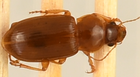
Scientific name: Amara carinata
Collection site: North Sterling NEON (STER), plot STER_031